Outreachy

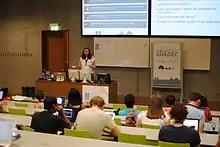
Marina Zhurakhinskaya presenting about the Outreach Program for Women at the GUADEC in August 2013

The goal of Outreachy is to "create a positive feedback loop" that supports more women participating in free and open-source software, since contributors to free and open-source projects have mostly been men (see also Women in Libre software communities). The program is similar to Google Summer of Code, also an internship in free and open-source software, but unlike Google Summer of Code it is not limited to students or developers. It is intended to be compatible with student schedules, with mid-year internships corresponding with the summer break of students in the northern hemisphere, and late-year internships corresponding with the summer break of students in the southern hemisphere.